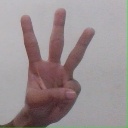
अक्षर: व